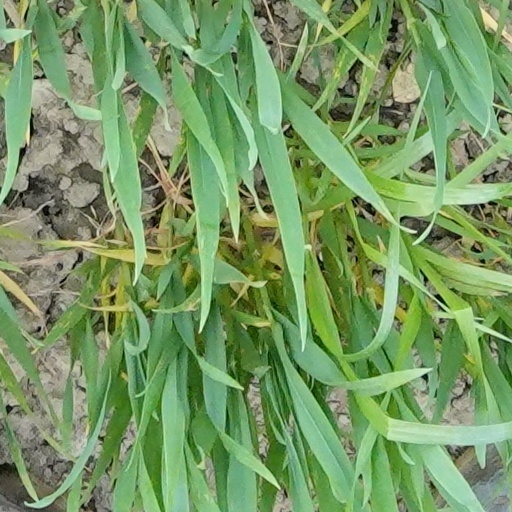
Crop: wheat